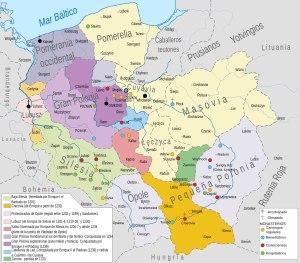
L'Église catholique en Pologne désigne l'organisme institutionnel et sa communauté locale ayant pour religion le catholicisme en Pologne.